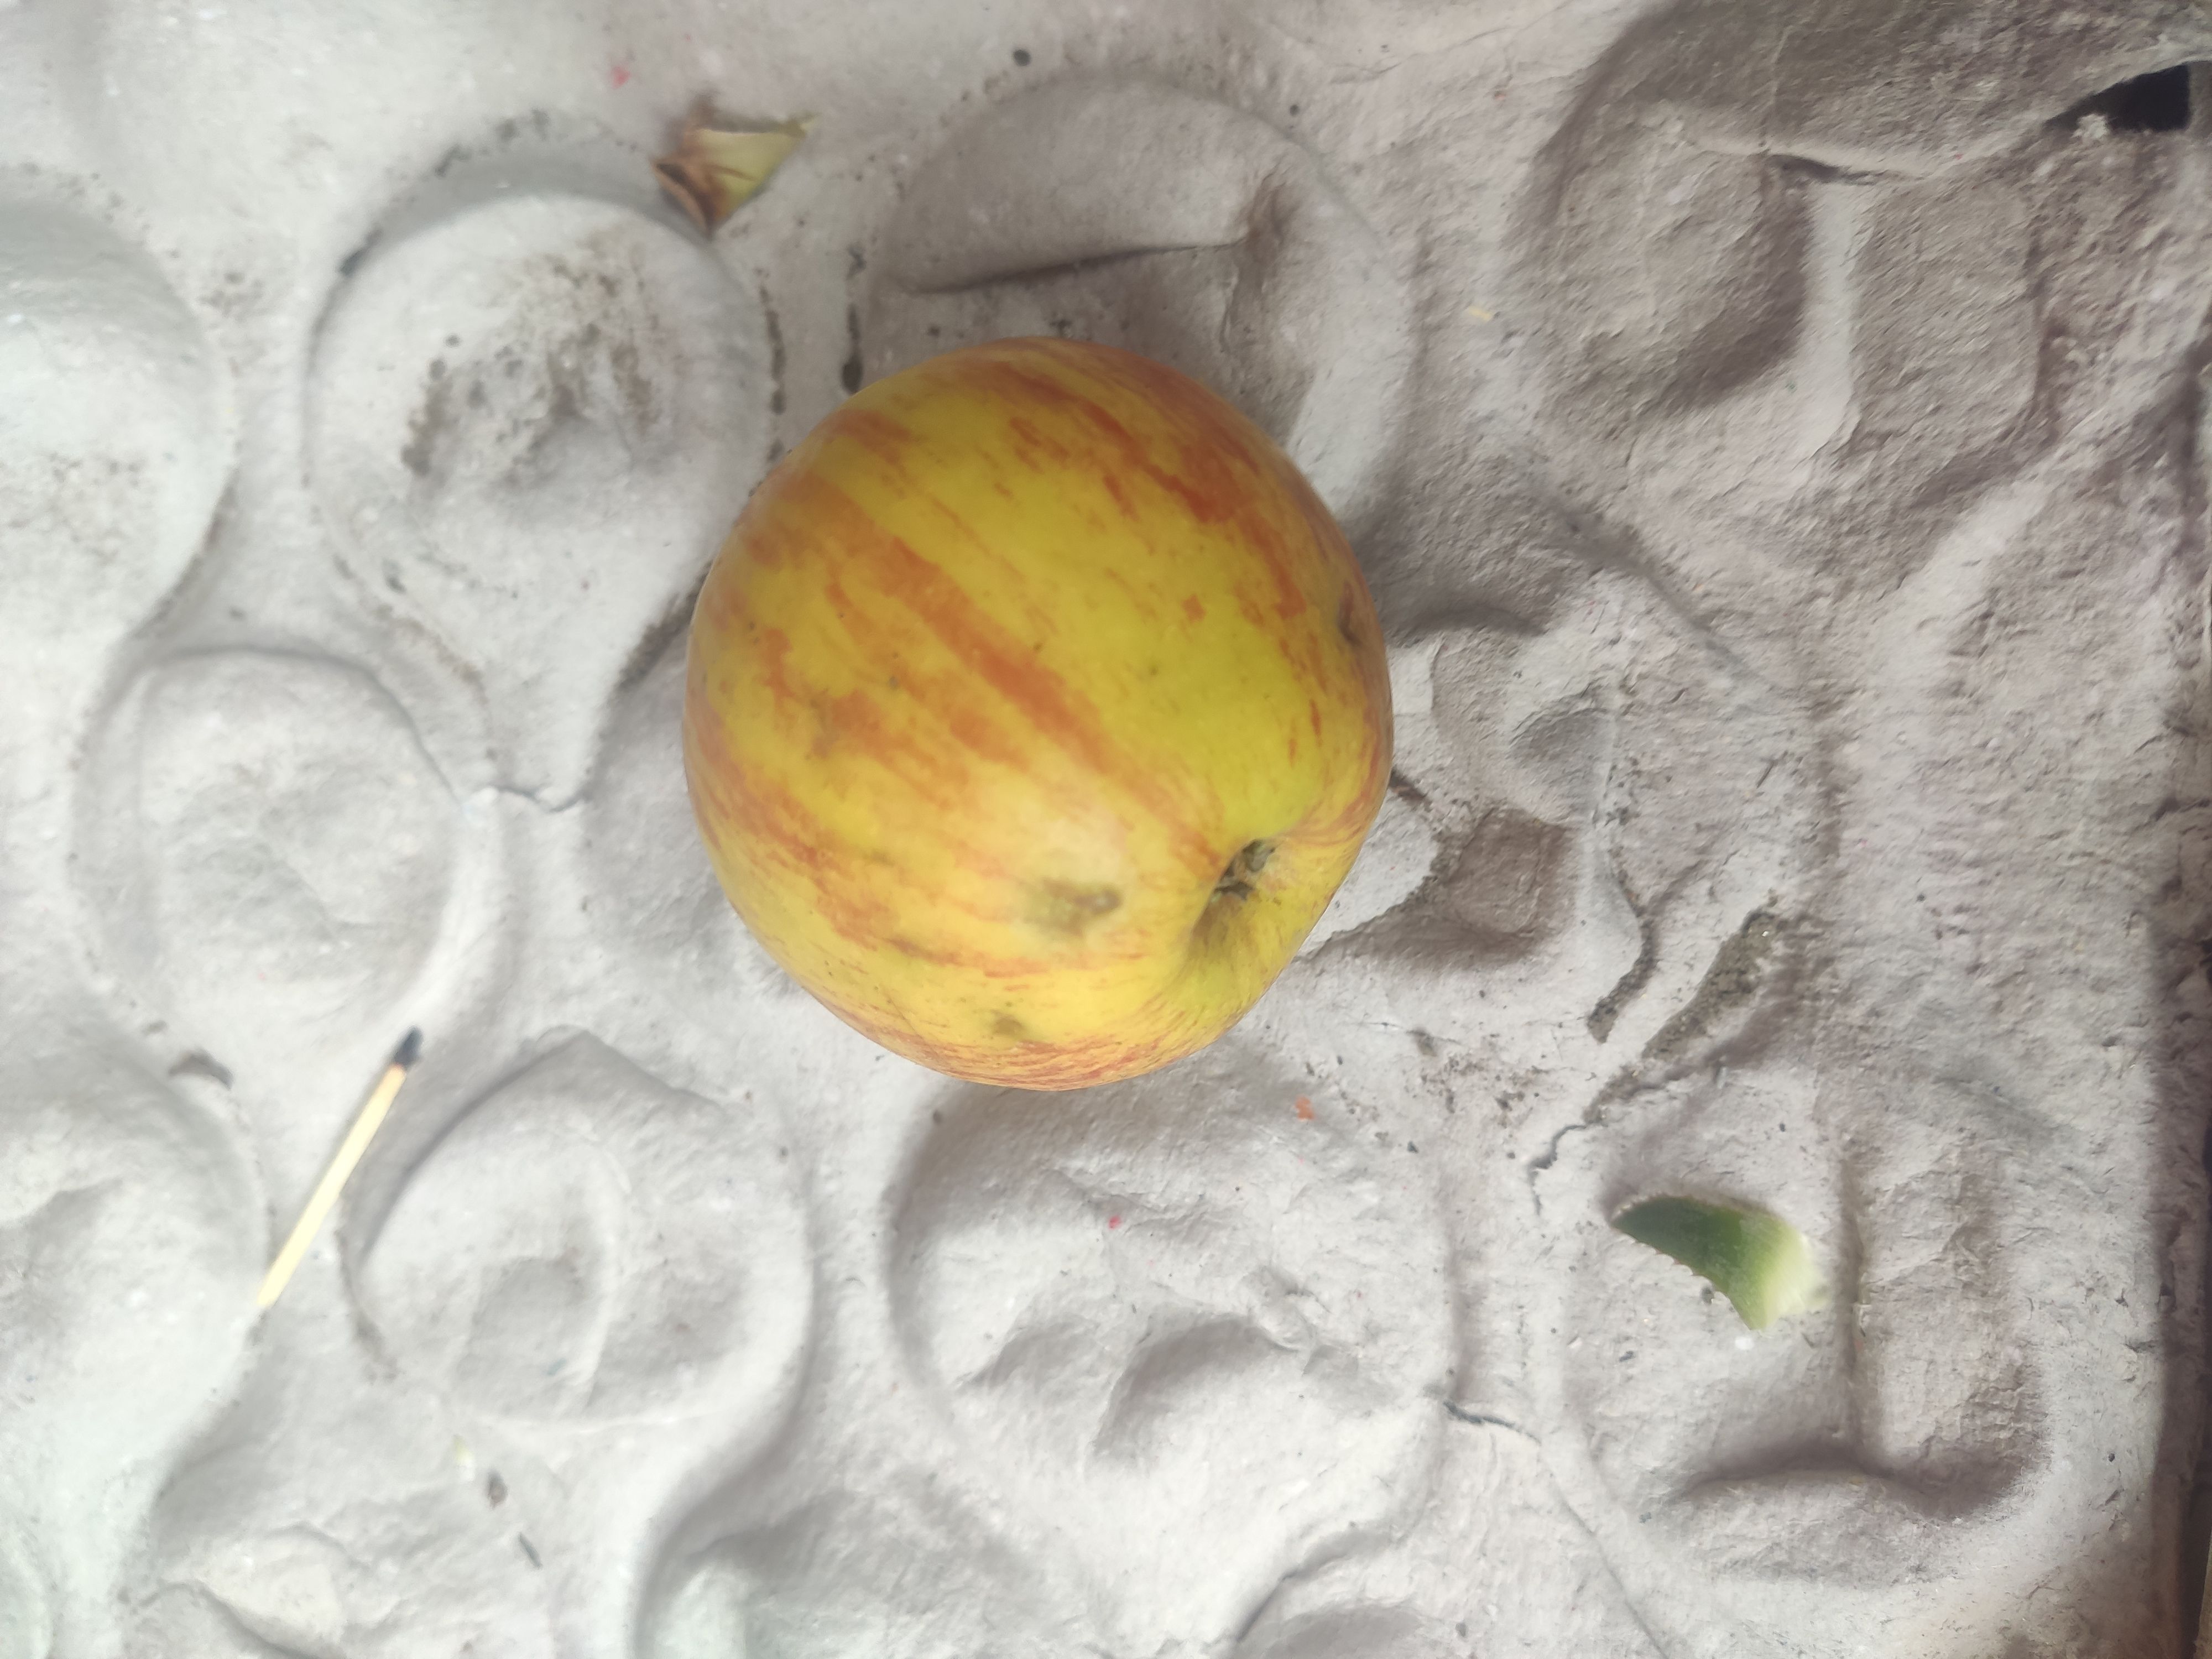
Fruit: apple
Grade: 2nd-grade